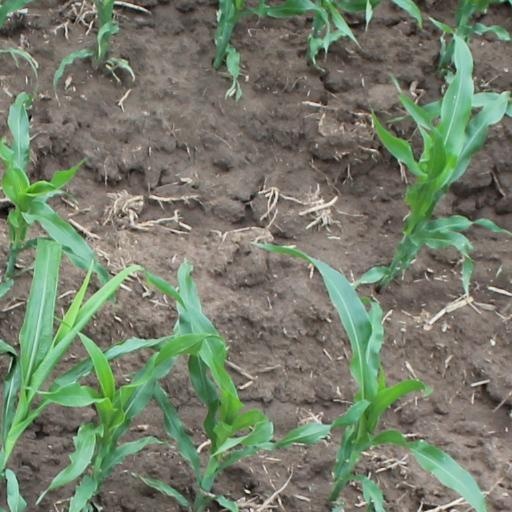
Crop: maize; corn